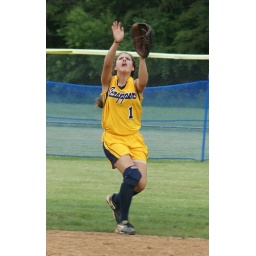
Sidney Clinevell of Salem catches a fly ball in center field